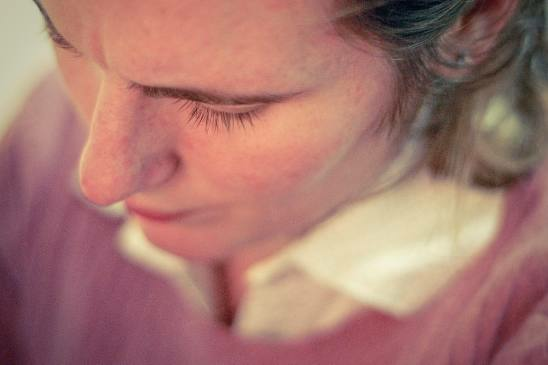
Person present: Yes